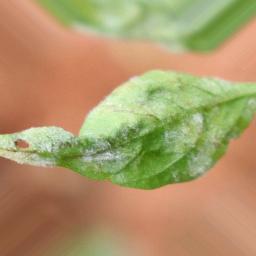
Label: powdery mildew